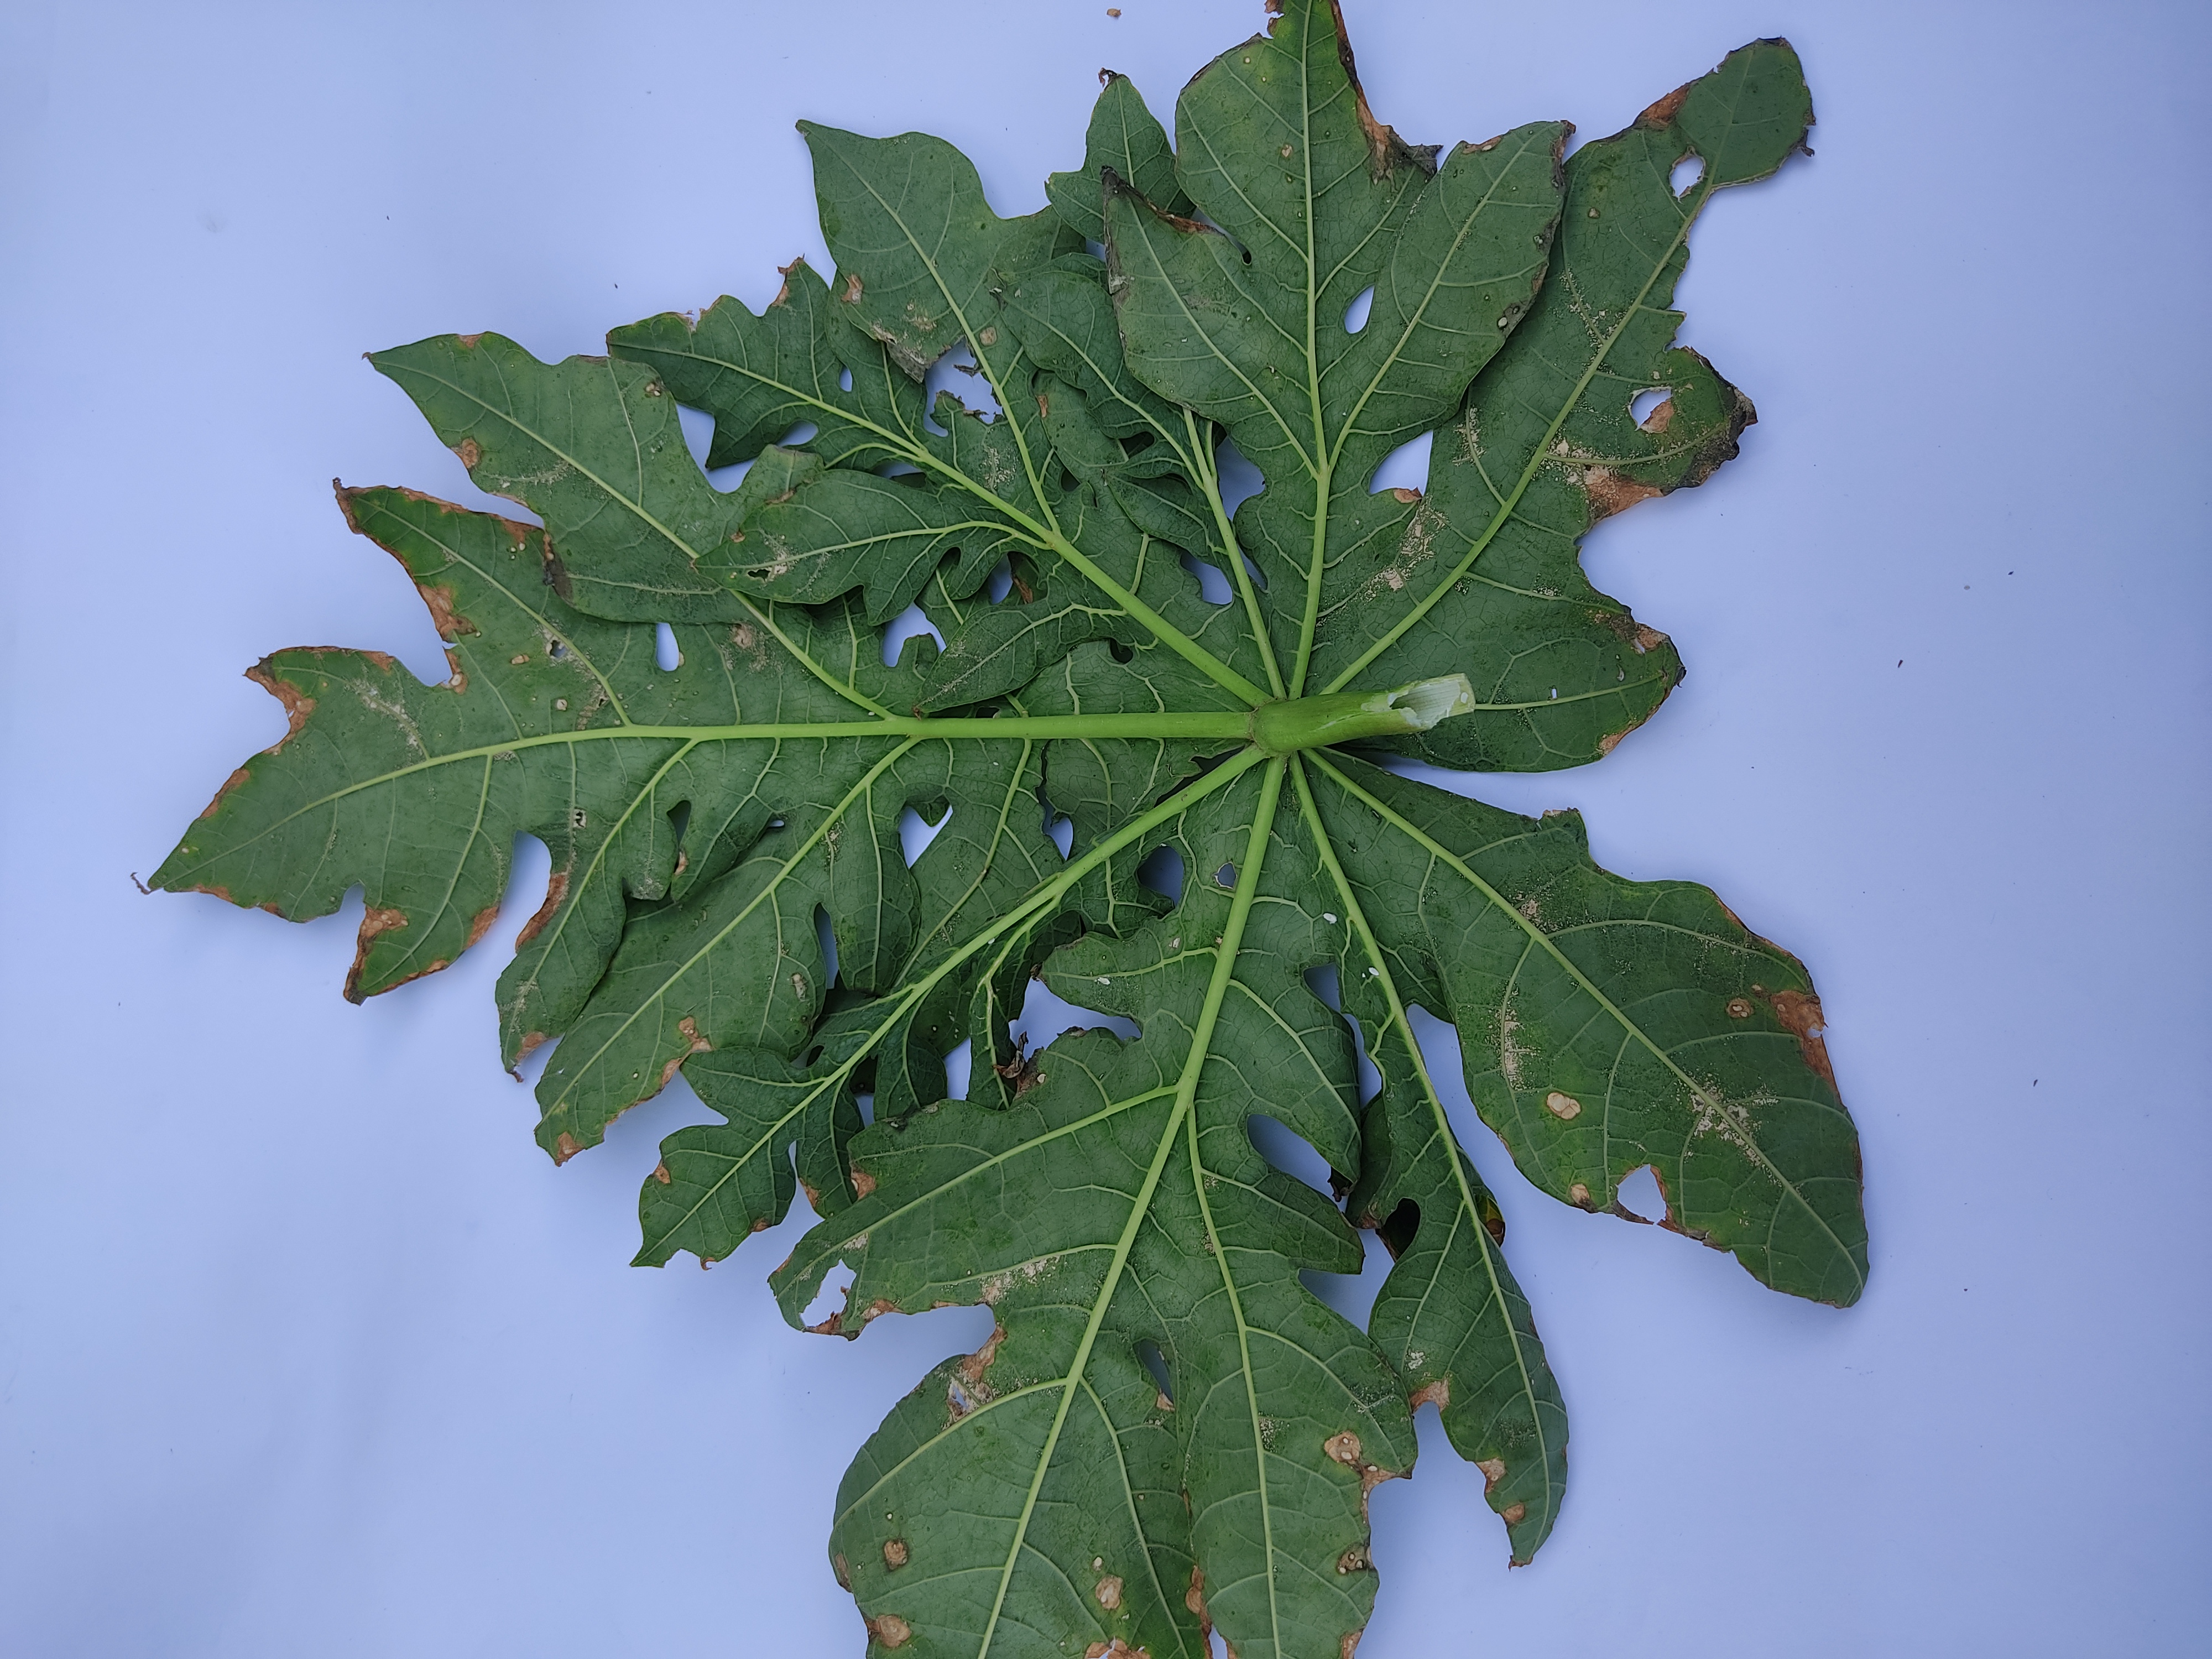
Label: Mite Disease